Ajla Tomljanović

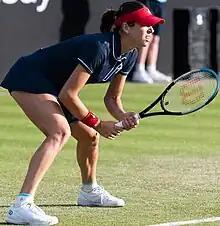
Tomljanović at the 2022 Nottingham Open

She began grass-court season at the first edition of the Nottingham Open. As the eighth seed, she was defeated in the first round by Lauren Davis. At the Birmingham Classic, Tomljanović lost in the first round to British wildcard Naomi Broady. Tomljanović was defeated in the second round of qualifying at the Eastbourne International to Irina Falconi. At Wimbledon, Tomljanović lost in the second round to 13th seed and 2012 finalist, Agnieszka Radwańska.